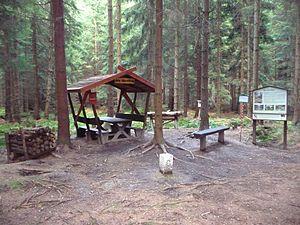
Le point le plus nord de la Tchèquie, au passé le point le plus nord de la Tchécoslovaquie et l'Autriche-Hongrie. Русский: Самая северная точка Чехии, бывшая самая северная точка Чехословакии и Австро-Венгрии.